Philip Melanchthon

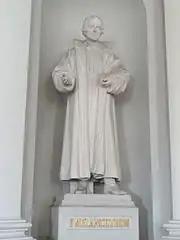
The statue of Melanchthon at the Helsinki Lutheran Cathedral in Helsinki, Finland

Melanchthon's importance for the Reformation lay essentially in the fact that he systematized Luther's ideas, defended them in public, and made them the basis of a religious education. These two figures, by complementing each other, could be said to have harmoniously achieved the results of the Reformation. Melanchthon was impelled by Luther to work for the Reformation; his own inclinations would have kept him in academia. Without Luther's influence he could have been "a second Erasmus", although he had a deep religious interest in the Reformation. While Luther scattered the sparks among the people, Melanchthon had the sympathy of educated people and scholars. Both Luther's strength of faith and Melanchthon's calmness, temperance and love of peace, had a share in the success of the movement.